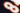
Number: 8